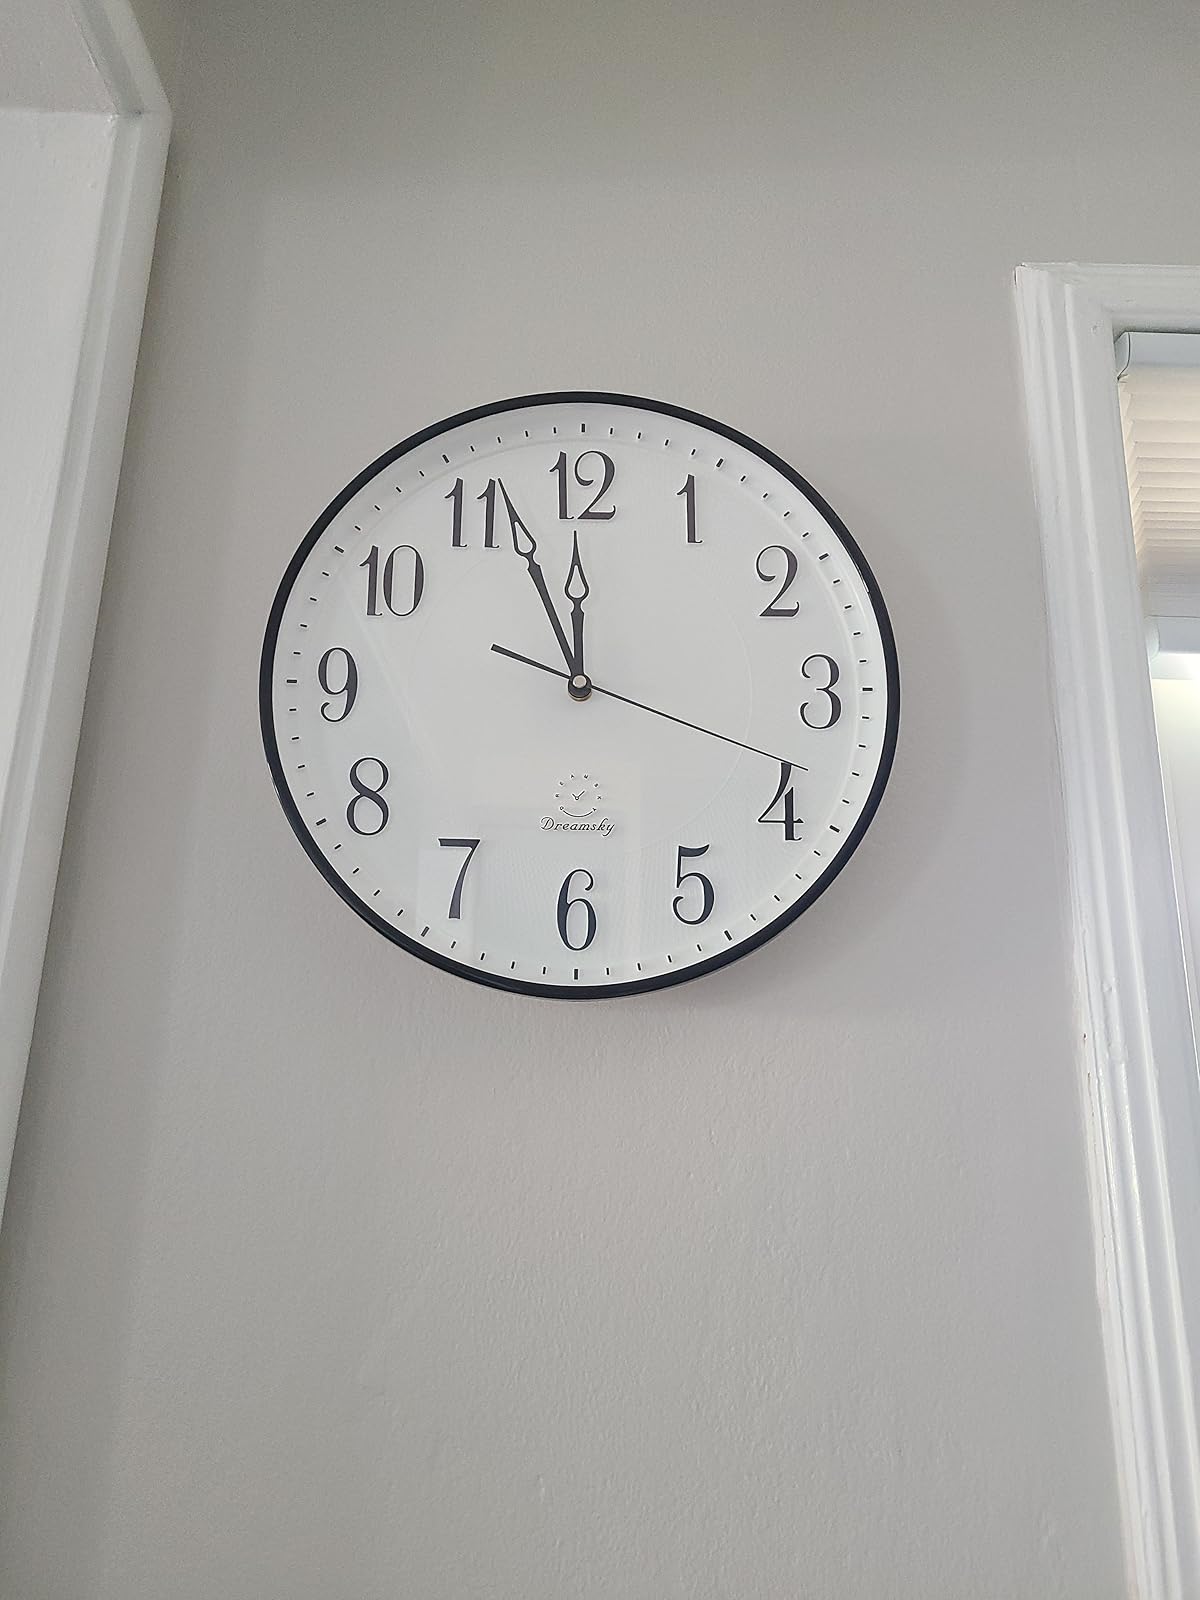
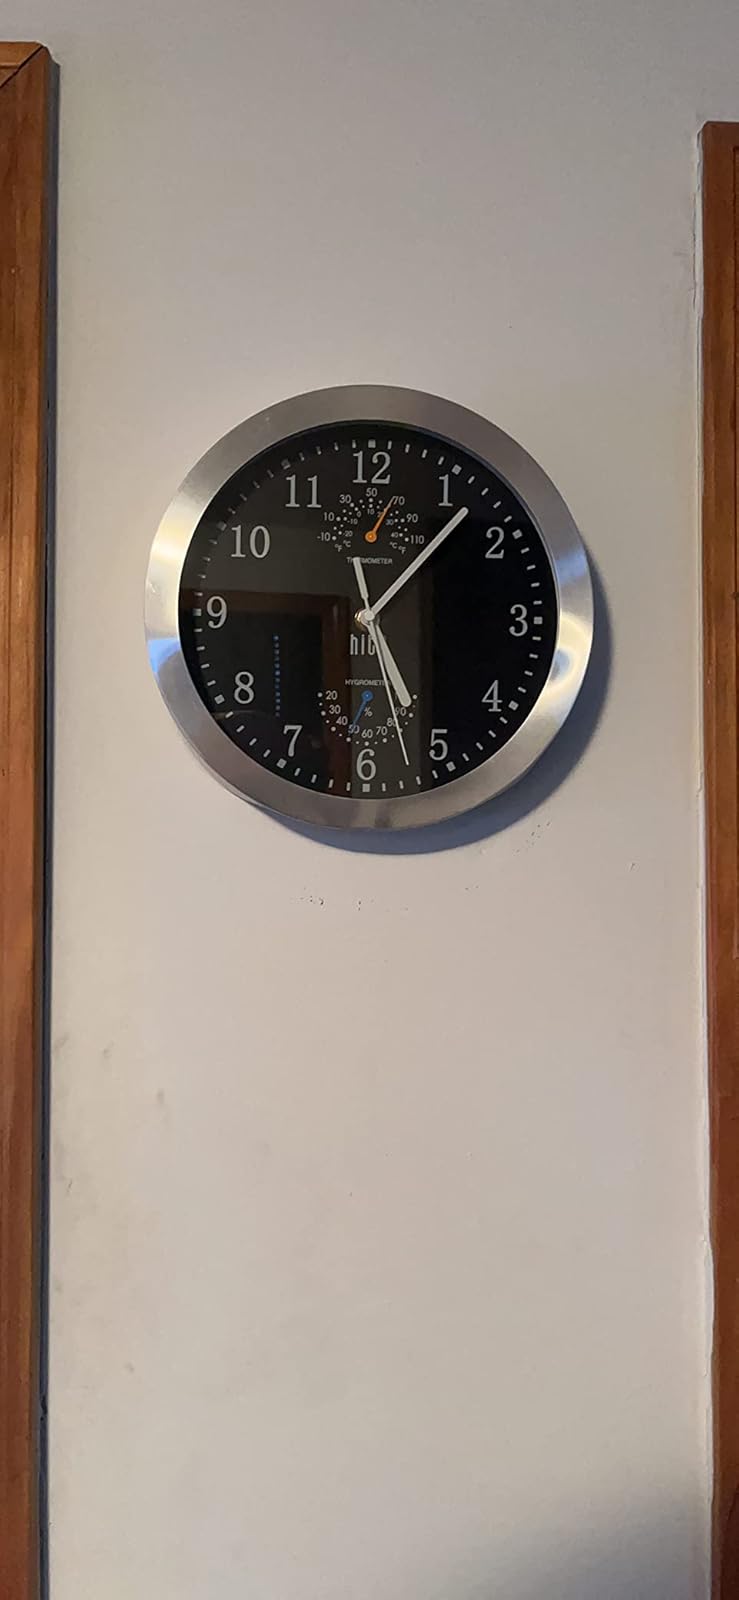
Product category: clock
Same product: no